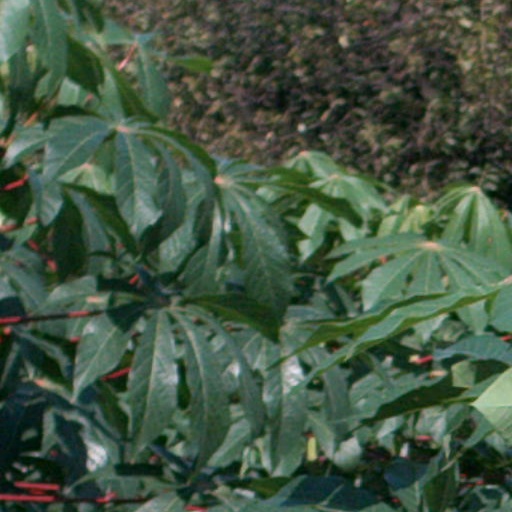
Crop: cassava